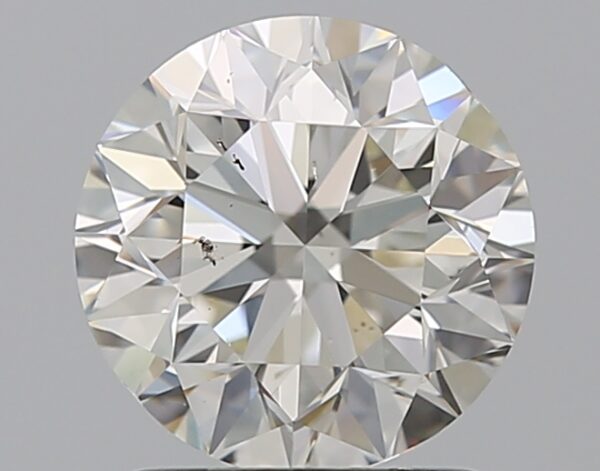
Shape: round
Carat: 1.51
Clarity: SI1
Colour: J
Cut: VG
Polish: EX
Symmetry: VG
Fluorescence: N
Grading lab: GIA
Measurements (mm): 7.06 x 7.15 x 4.63